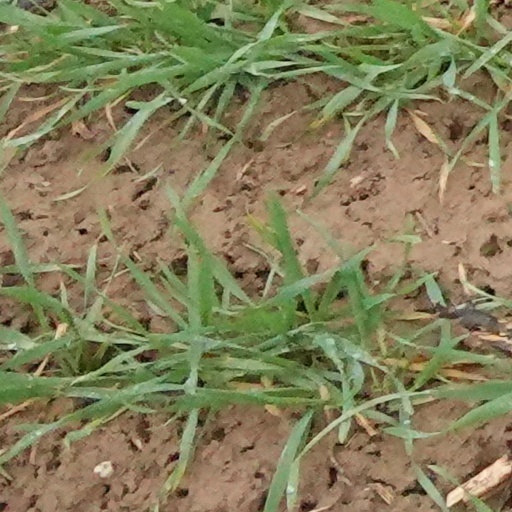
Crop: wheat